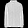
Label: Coat